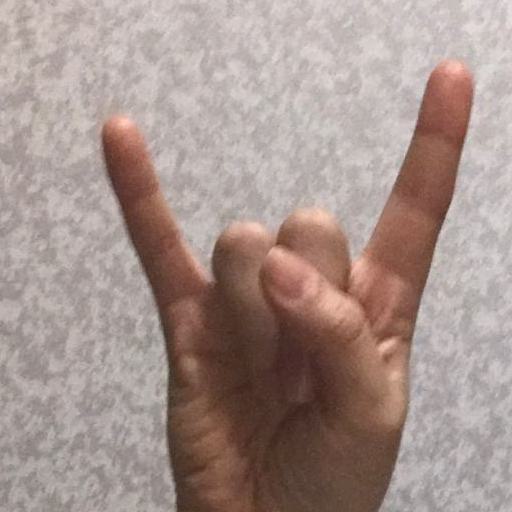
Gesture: rock